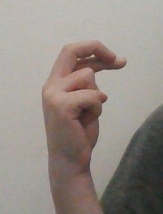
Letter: zay